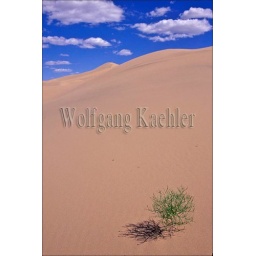
Mongolia, gobi desert, near dalanzadgad, khongoryn els (Sand dunes), plant in sand